Roselawn Memorial Park Gatehouse

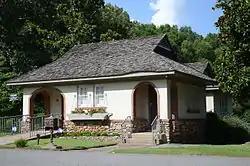

The Roselawn Memorial Park Gatehouse is a historic cemetery office building in Roselawn Memorial Park, a large public cemetery at 2801 Asher Avenue in Little Rock, Arkansas. It stands just inside and to the left of the main gate. It is a single story building, with a gable-on-hip roof, stuccoed walls, and a foundation whose exterior is finished in rough cobblestone. At either end of its main facade are two arches, lined with red brick, providing access to the recessed building entrances. Similar arches on the side walls give the recess a porch-like feel. The building was designed by Thompson and Harding, and built in 1924. It is the only known gatehouse design of firms associated with Arkansas architect Charles L. Thompson.